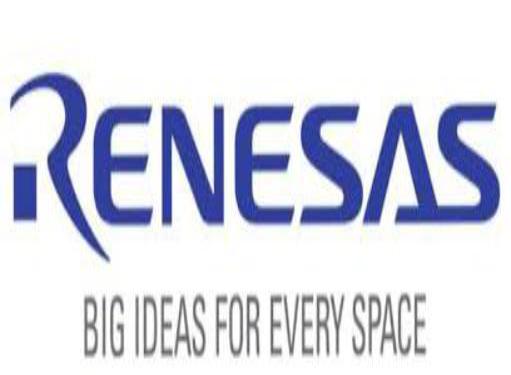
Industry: Electronic